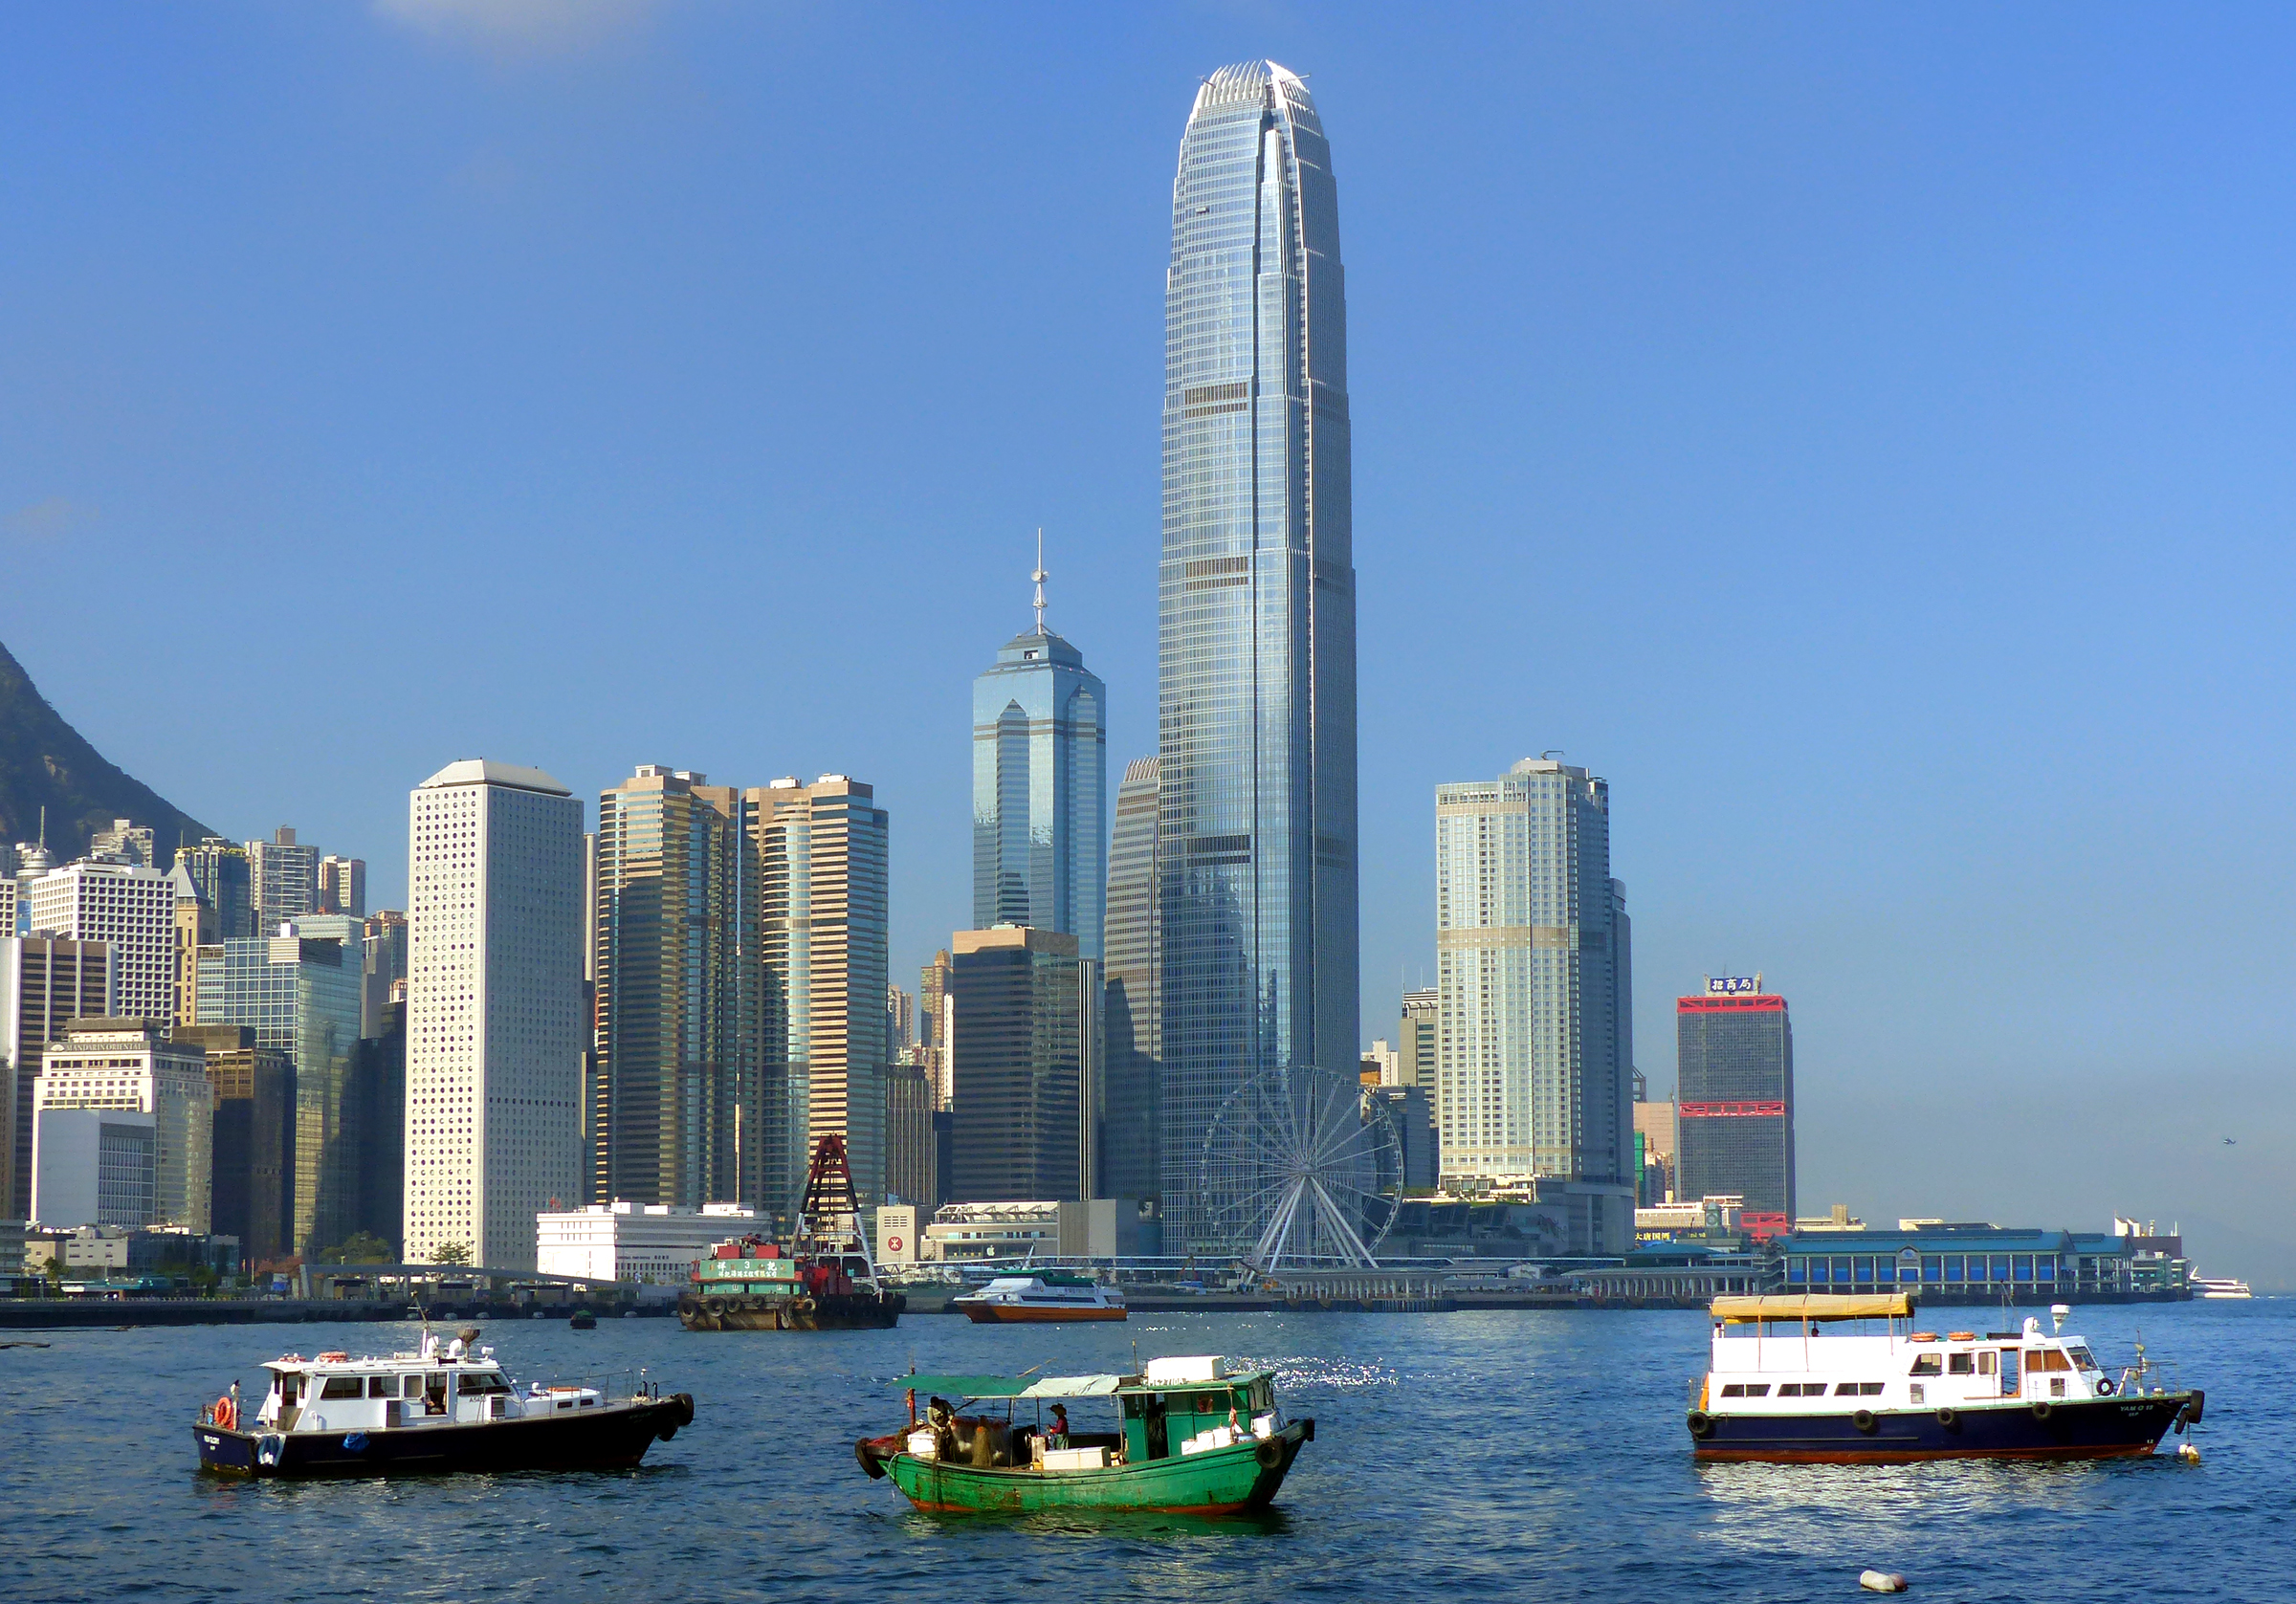
skyline, city, skyscraper, highrise, cityscape, downtown, vehicle, tower, landmark, tower block, bridgecamera, hongkong, superzoom